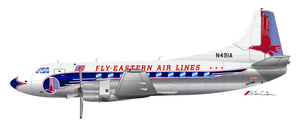
Le Martin 4-0-4 ou Martin 404 est un avion de ligne américain des années 1950. Sa désignation se prononce Martin Four-O-Four. Il a volé également sous les couleurs de l'US Coast Guard.